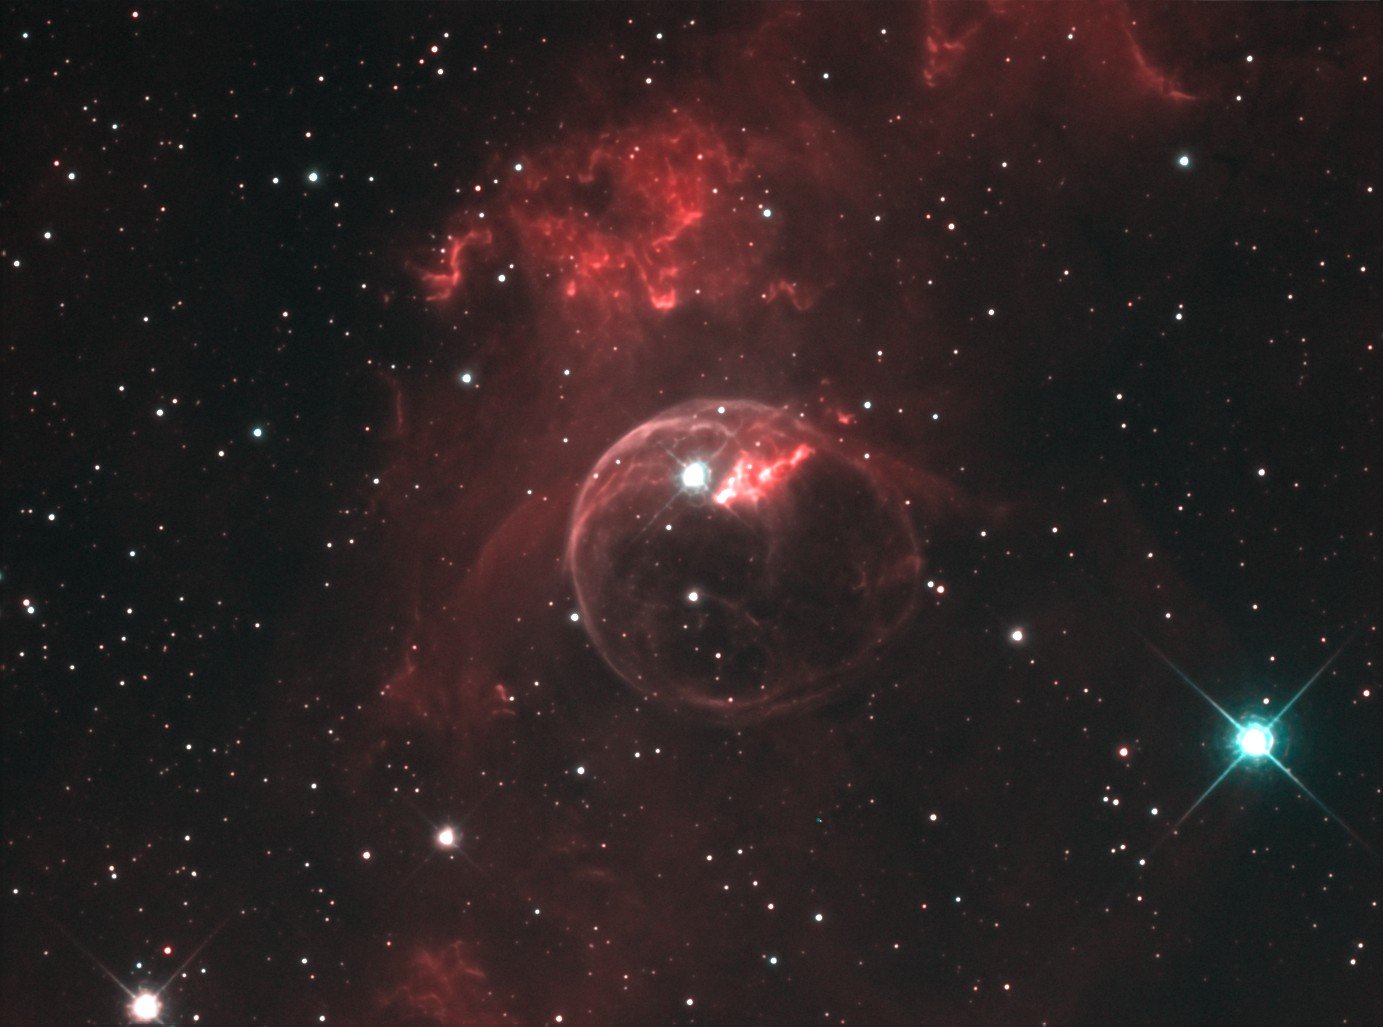
sky, space, night sky, nasa, nebula, outer space, astronomy, universe, starry sky, all, bubble nebula, ngc 7635, emission nebula, space travel, astronautics, astronomical object, constellation kassiopeia